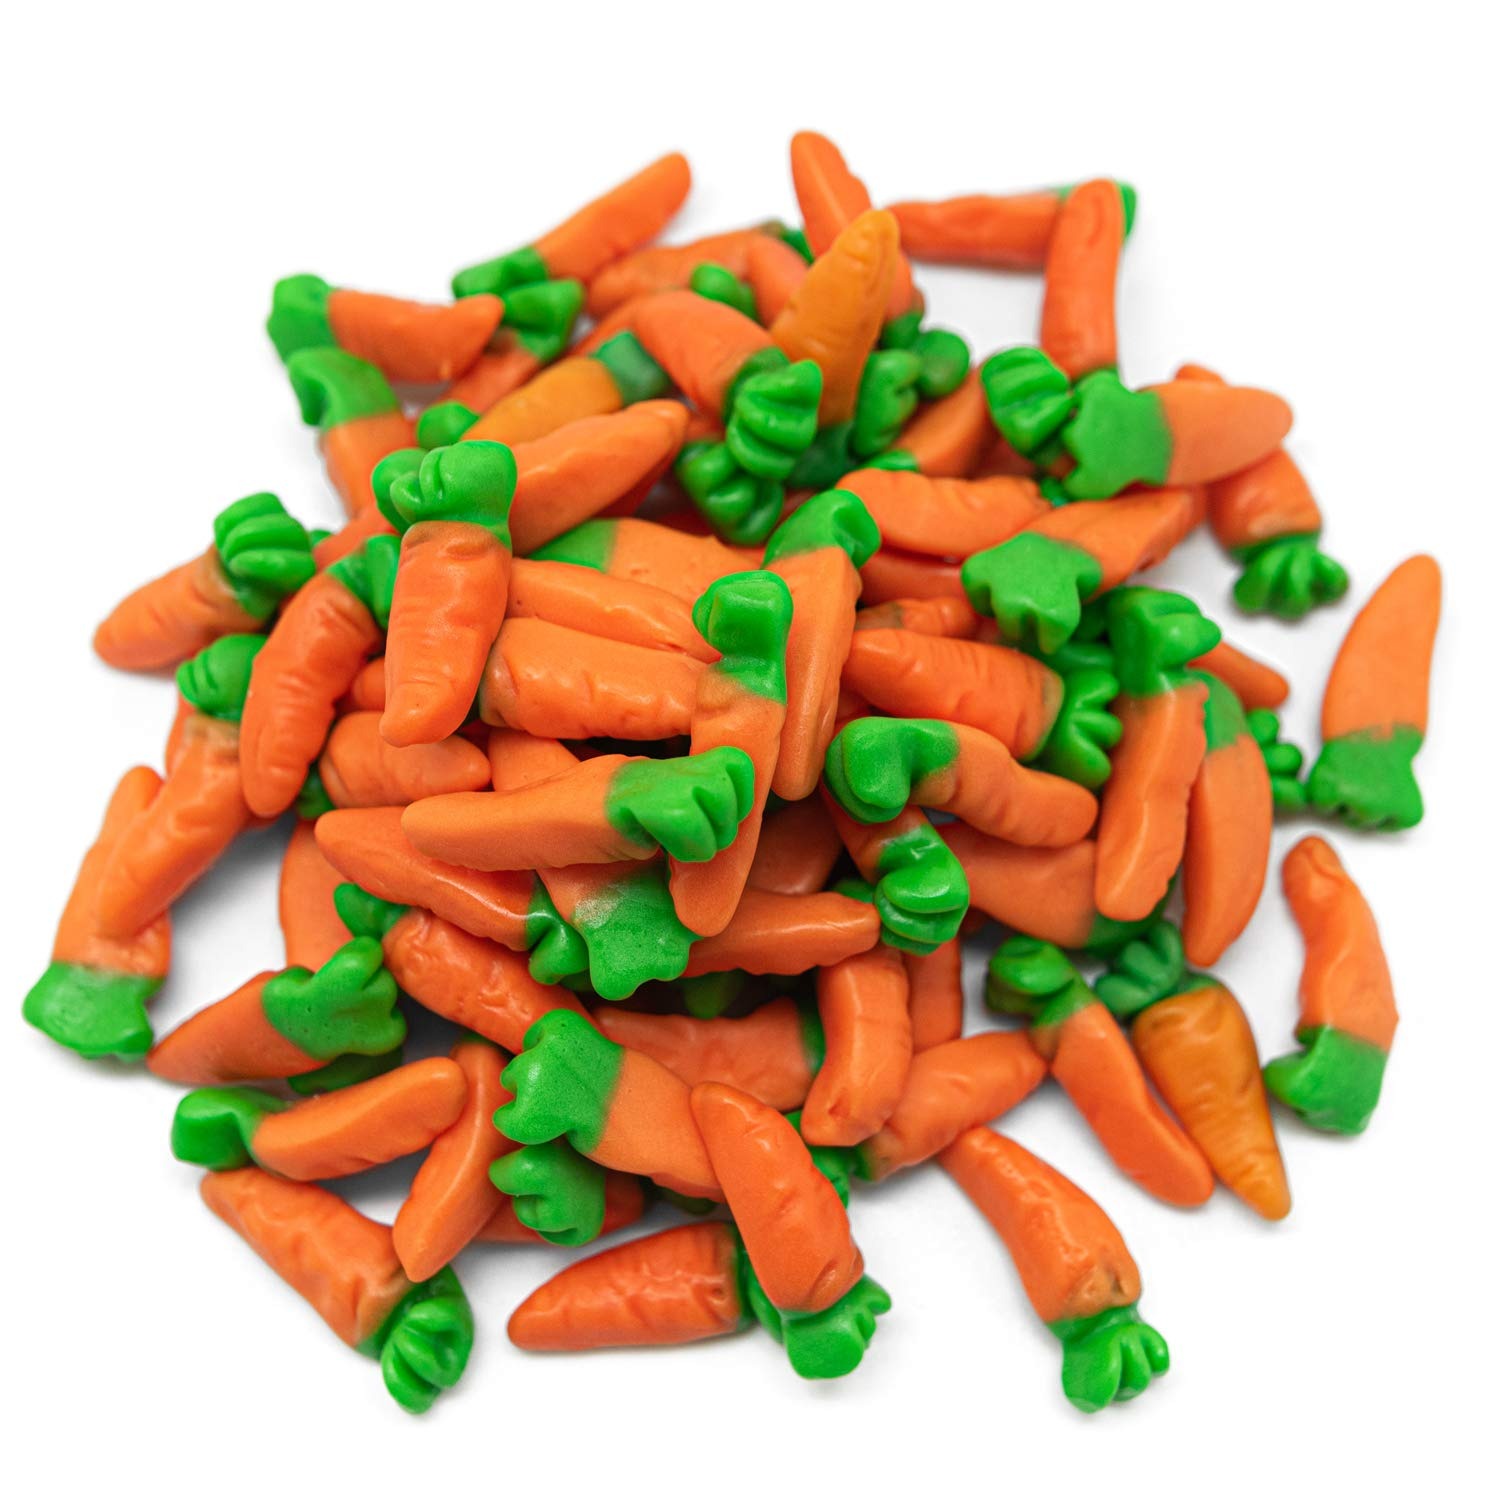
Item Name: Gummi Carrots - 2 LB Resealable Stand Up Candy Bag - Easter Themed Gummi Carrots in Orange and Green - Bulk Filler Candy for Easter Baskets and Party Favors
Bullet Point 1: Give the Easter bunny a different kind of treat this year with these delicious gummi candies. This resealable stand up candy bag contains two (2) pounds of gummi carrots with an orange flavor.
Bullet Point 2: Share a treat with your favorite bunnies this Easter with these unique novelty gummi candies. They're a great treat to share at an Easter party, birthday party, office party, school party, birthday party, baby shower, or wedding shower.
Bullet Point 3: The gummi carrots make a great snack to share with friends and family in Easter baskets, party favors, wedding favors, gift bags, table decorations, and goodie bags.
Bullet Point 4: Need a simple way to add a bit of colorful Easter decoration to your space? Use the gummi candies to fill up candy jars, candy baskets, candy bags, and even use them in desserts such as cakes, cupcakes, ice cream, and cookies.
Bullet Point 5: Add a bit of sweetness to your festive Easter parties with these unique and cute gummi carrots. Whether you're snacking on them out of the bag or in your favorite desserts, make sure you grab enough to share!
Product Description: Give the Easter bunny a different kind of treat this year with these delicious gummi candies. This resealable stand up candy bag contains two (2) pounds of gummi carrots with an orange flavor. Share a treat with your favorite bunnies this Easter with these unique novelty gummi candies. They're a great treat to share at an Easter party, birthday party, office party, school party, birthday party, baby shower, or wedding shower. The gummi carrots make a great snack to share with friends and family in Easter baskets, party favors, wedding favors, gift bags, table decorations, and goodie bags. Need a simple way to add a bit of colorful Easter decoration to your space? Use the gummi candies to fill up candy jars, candy baskets, candy bags, and even use them in desserts such as cakes, cupcakes, ice cream, and cookies. Add a bit of sweetness to your festive Easter parties with these unique and cute gummi carrots. Whether you're snacking on them out of the bag or in your favorite desserts, make sure you grab enough to share!
Value: 32.0
Unit: Ounce

Price: 21.99